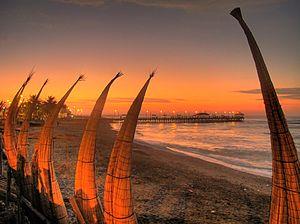
Le tourisme au Pérou a commencé à se développer dans les années 1990 avec la stabilisation de l'économie et la construction d'infrastructures touristiques. Aujourd'hui, le tourisme est la 3ᵉ plus importante industrie du pays après la pêche et l'activité minière. Le tourisme est dirigé vers les monuments archéologiques, l'écotourisme en Amazonie péruvienne, le tourisme culturel dans les villes coloniales, le tourisme gastronomique, le tourisme d'aventure et la balnéothérapie. Selon une étude du gouvernement péruvien, le taux de satisfaction des touristes ayant visités le Pérou est de 94 %. Le tourisme est l'activité économique qui augmente le plus dans le pays, augmentant chaque année de 25 % sur les cinq dernières années. Le tourisme y augmente plus vite que dans n'importe quel pays de l'Amérique du Sud. Les pays dont proviennent le plus grand nombre de touristes sont les États-Unis, le Chili, l'Argentine, le Royaume-Uni, la France, l'Allemagne, le Brésil, l'Espagne, le Canada, et l'Italie.
Huanchaco est une station balnéaire, située à douze kilomètres de la ville de Trujillo, au nord du Pérou. Elle tire son nom du mot guaukocha et elle est très connue pour ses embarcations de roseaux, appelées caballitos de totora.